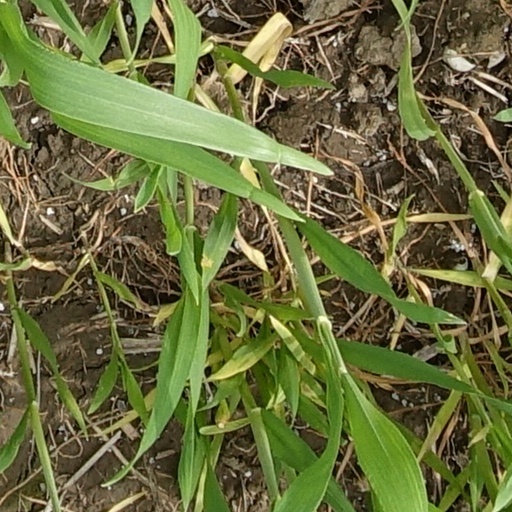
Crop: wheat